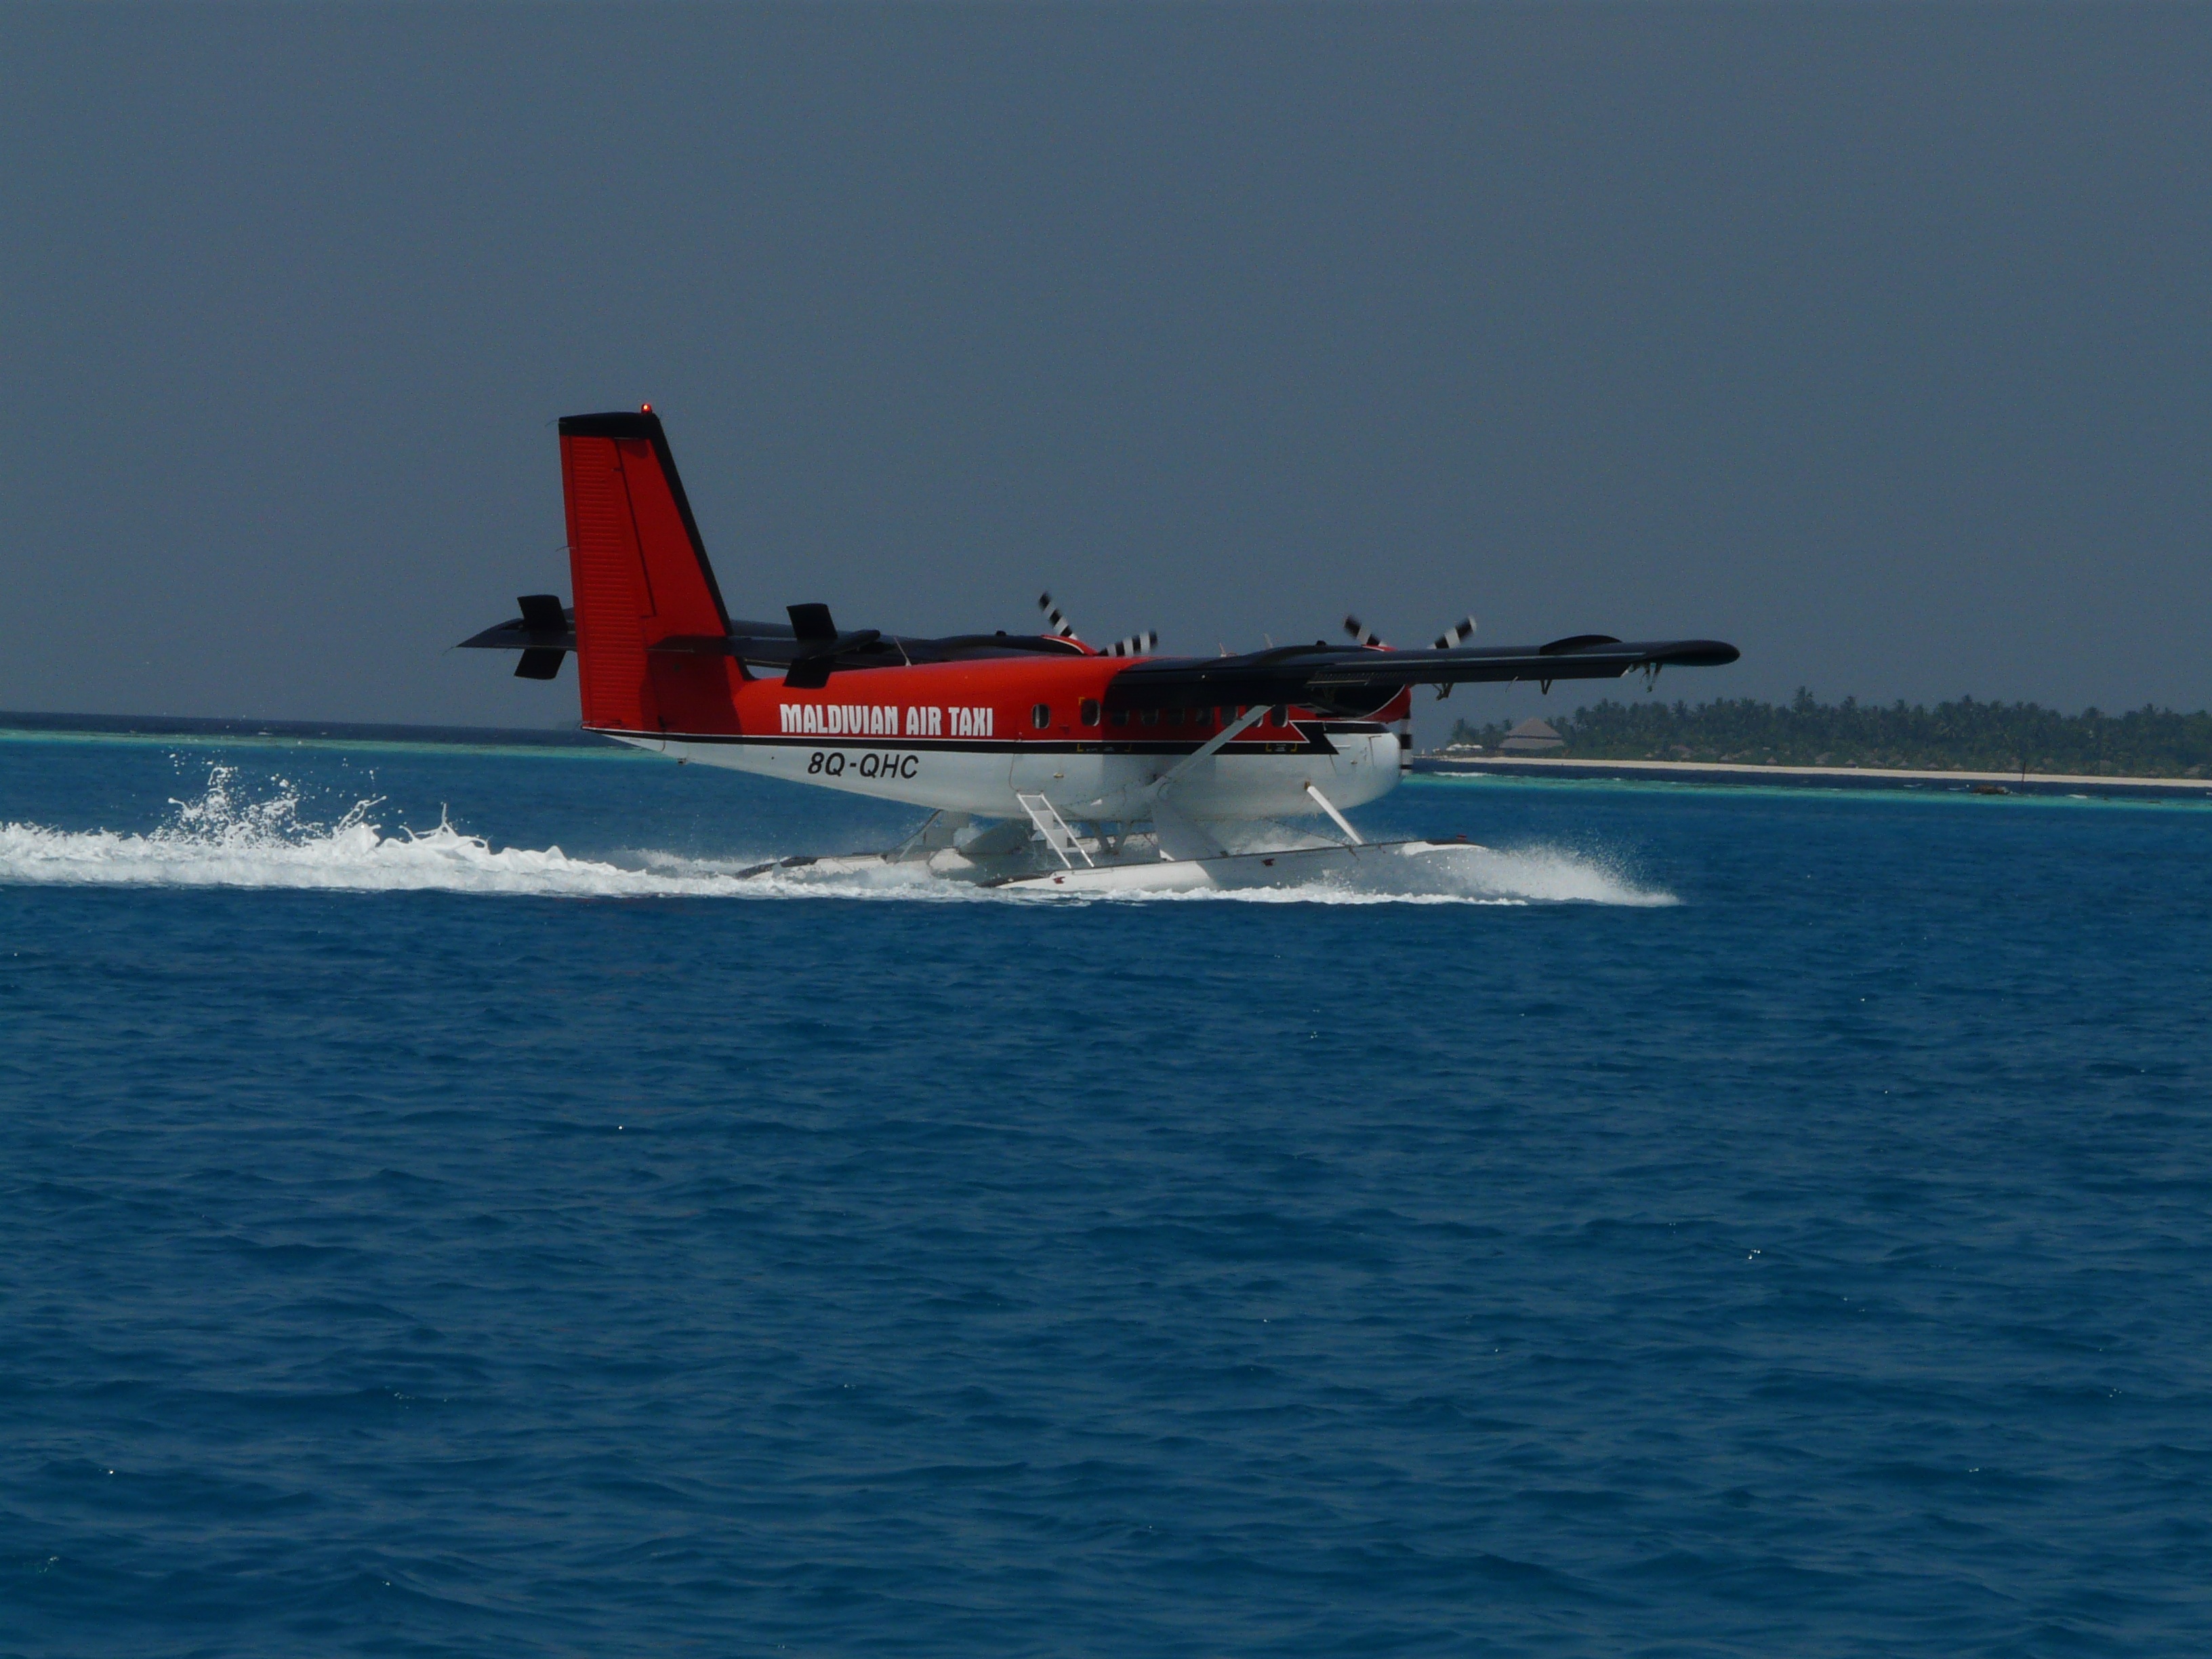
airplane, aircraft, vehicle, airline, aviation, holiday, seaplane, south sea, atmosphere of earth, general aviation